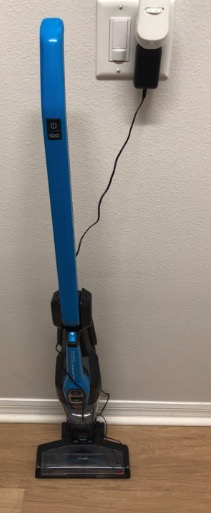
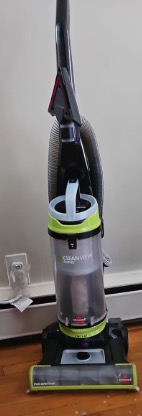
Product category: items_vacuum
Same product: no